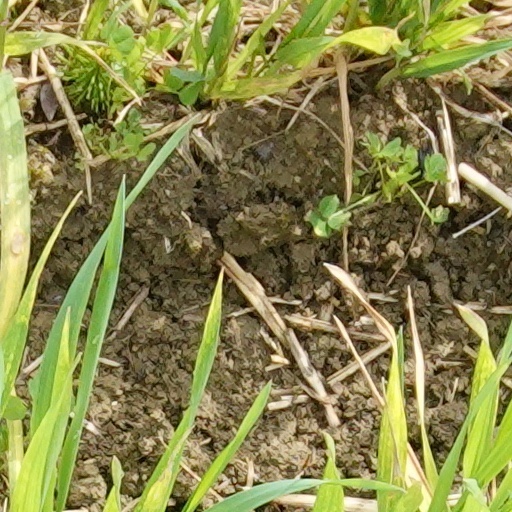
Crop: wheat